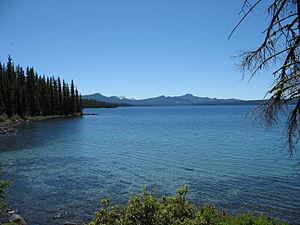
Image du Lac Waldo
Le lac Waldo est un lac de la Chaîne des Cascades, dans l'Oregon.
La Réserve intégrale Waldo Lake est une aire sauvage de 159 km² située dans l’Oregon au nord-ouest des États-Unis. Créée en 1984, elle s'étend dans la forêt nationale de forêt nationale de Willamette au sein de la chaîne des Cascades.